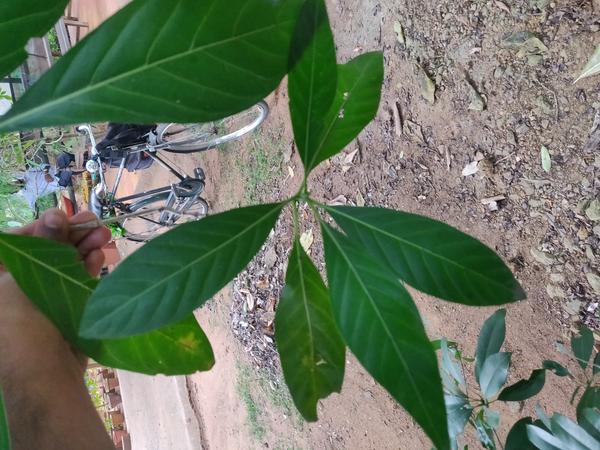
Plant: Nooni